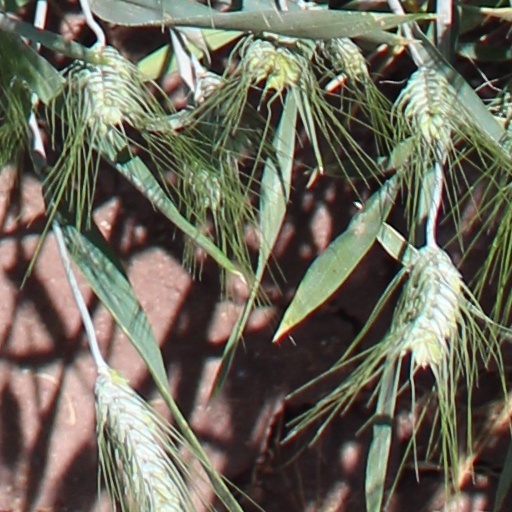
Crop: wheat